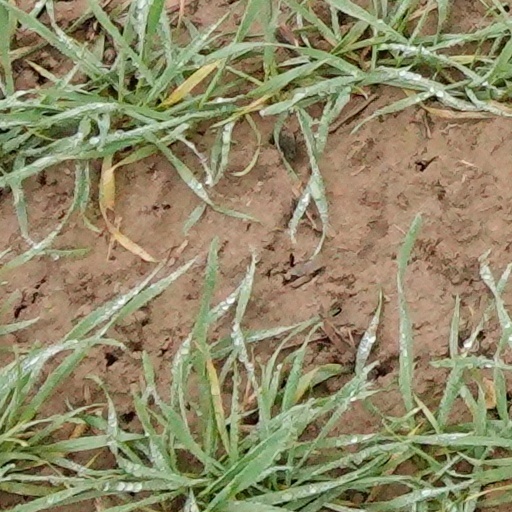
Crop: wheat